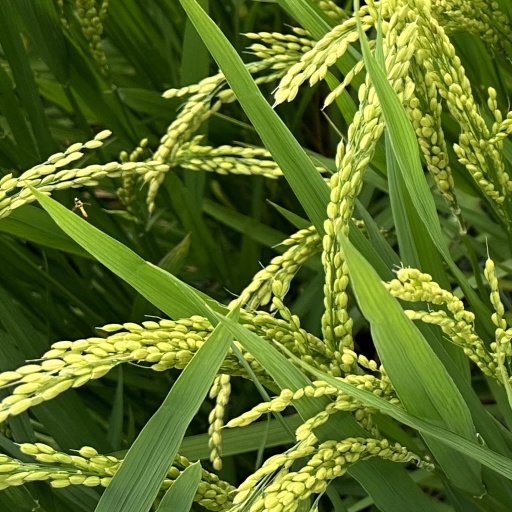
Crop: rice